Law Enforcement Purple Heart

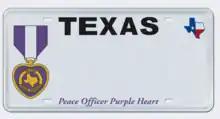
A blank Texas Peace Officer Purple Heart License Plate

The State of Texas has the Star of Texas Award. This award is given to peace officers, firefighters, and emergency first responders who are killed or suffer serious injury in the line of duty. It is also given to the family members of those mentioned. This award is given every September in a ceremony.